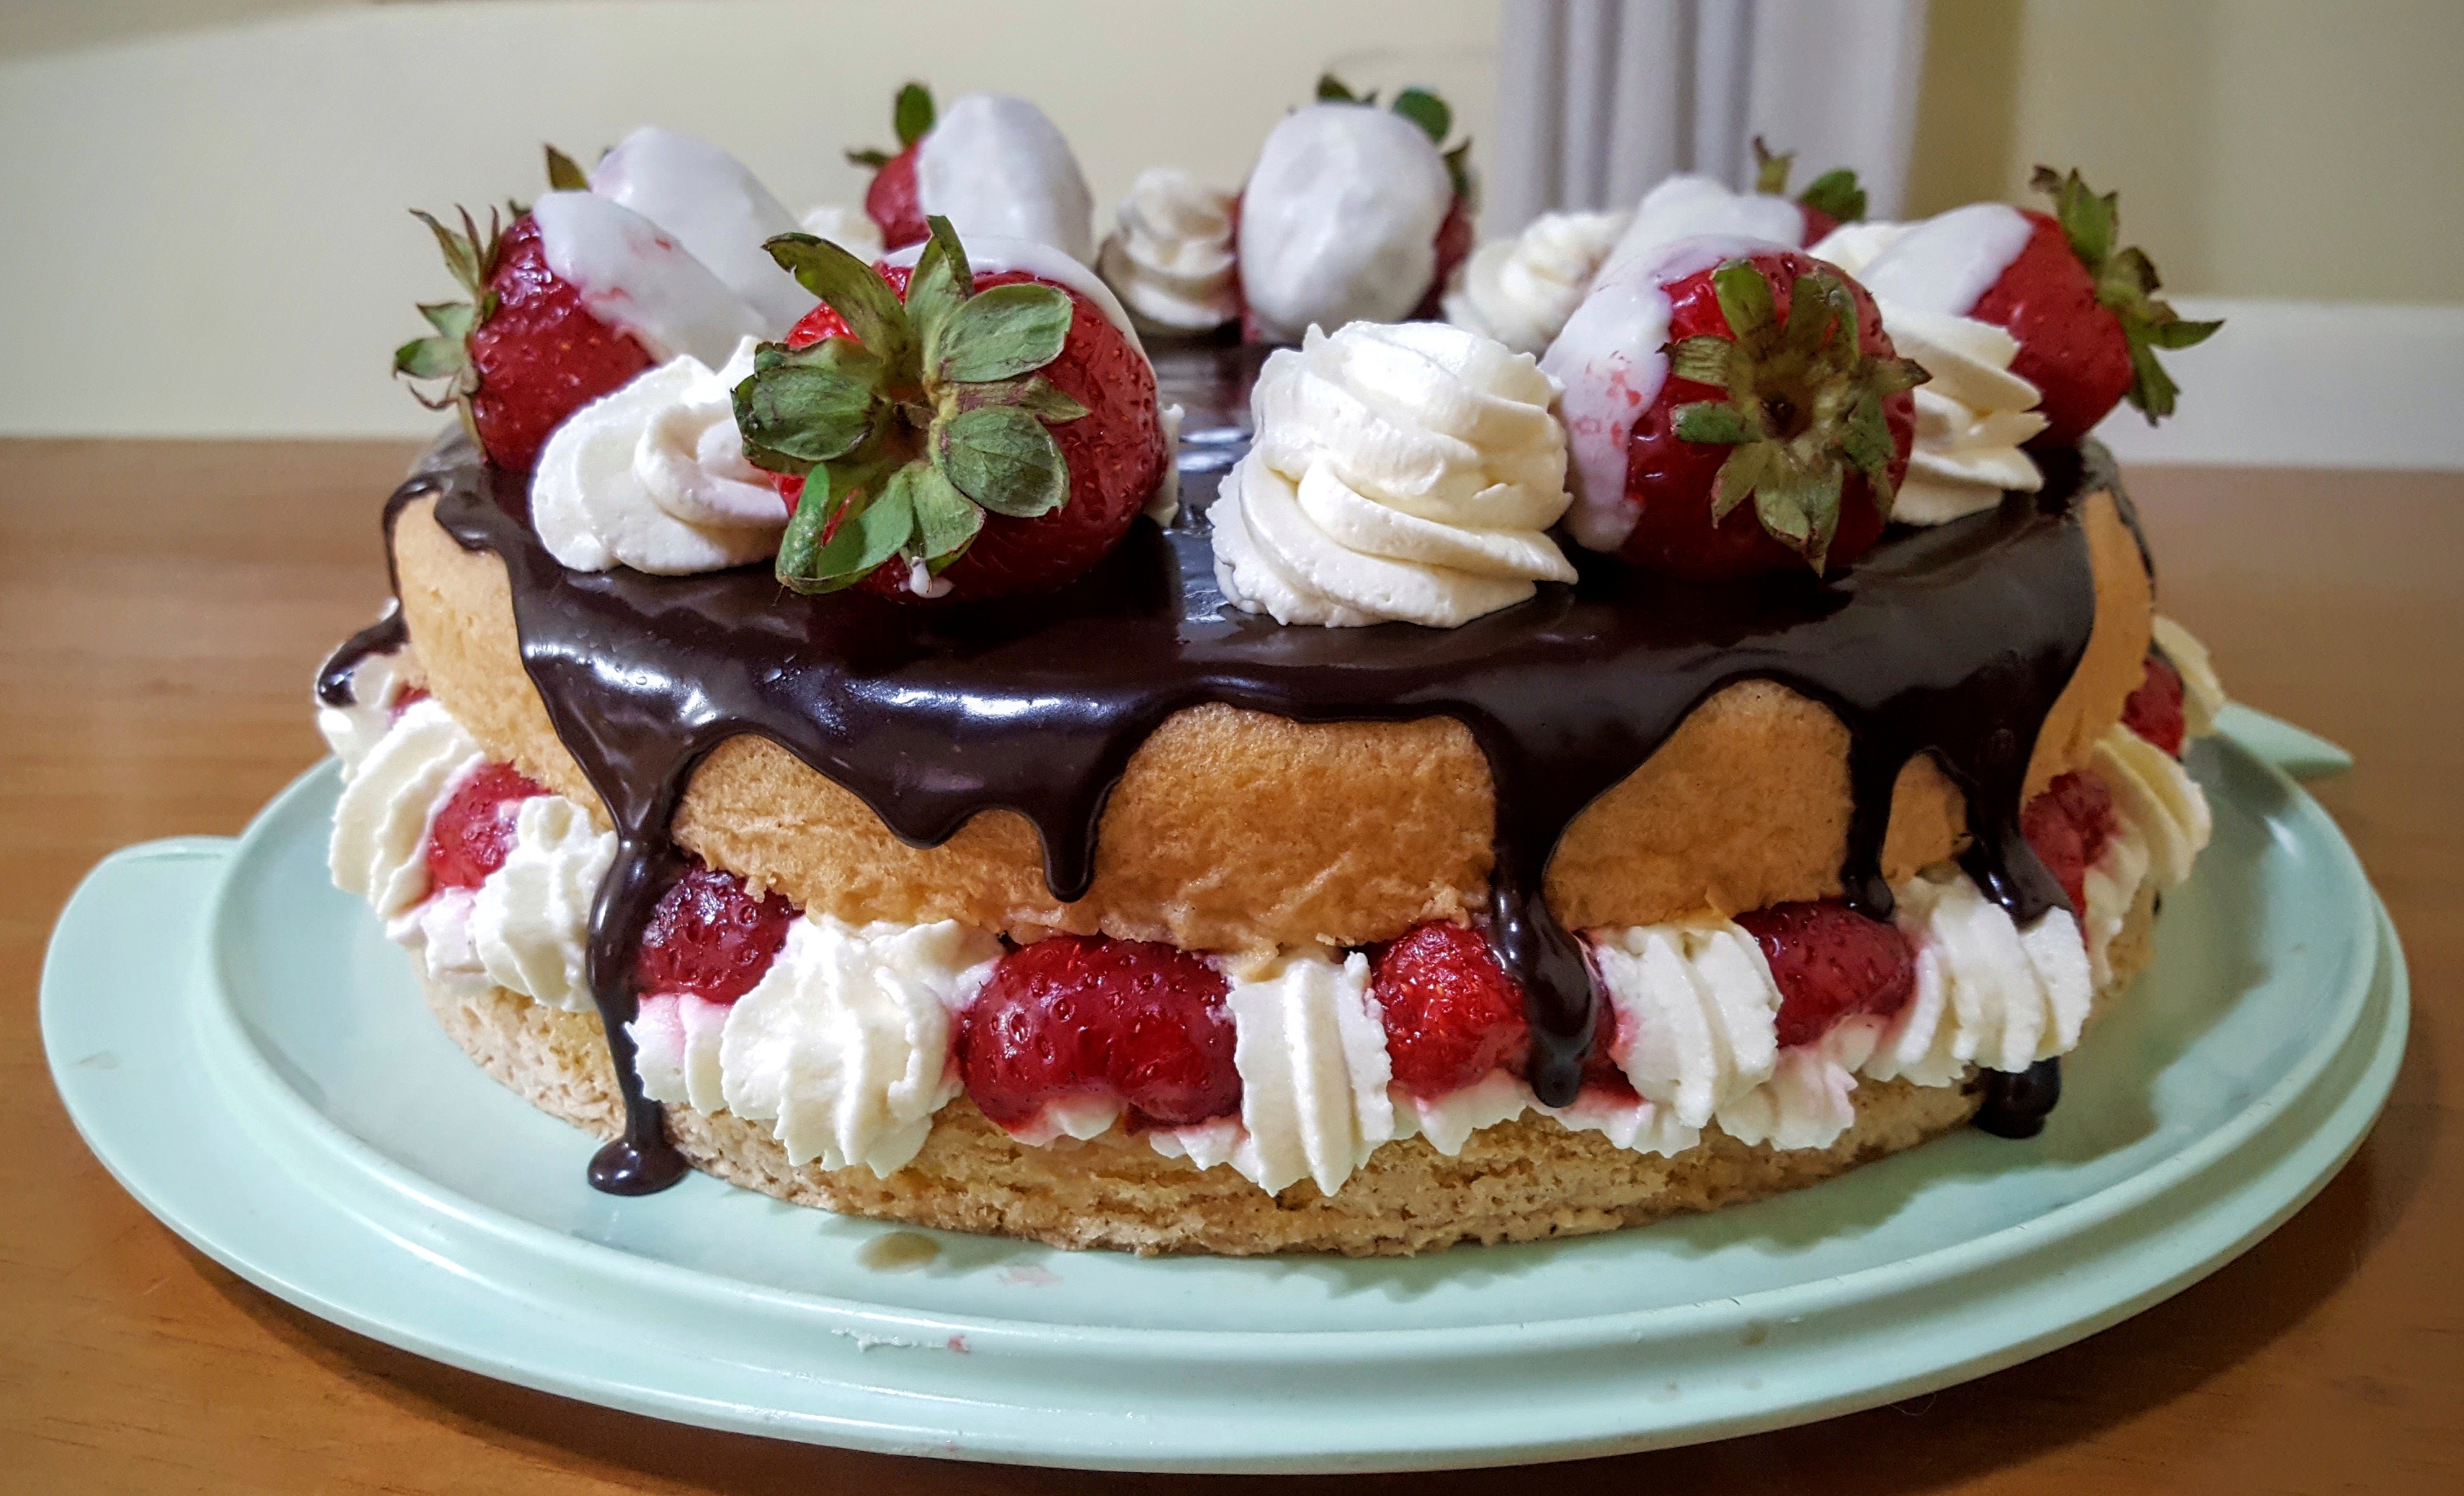
sweet, dish, meal, food, produce, chocolate, baking, dessert, cream, cake, strawberry, birthday cake, chocolate cake, whipped cream, icing, strawberries, sweetness, baked goods, flavor, wedding cake, torte, sponge cake, buttercream, cake decorating, pavlova